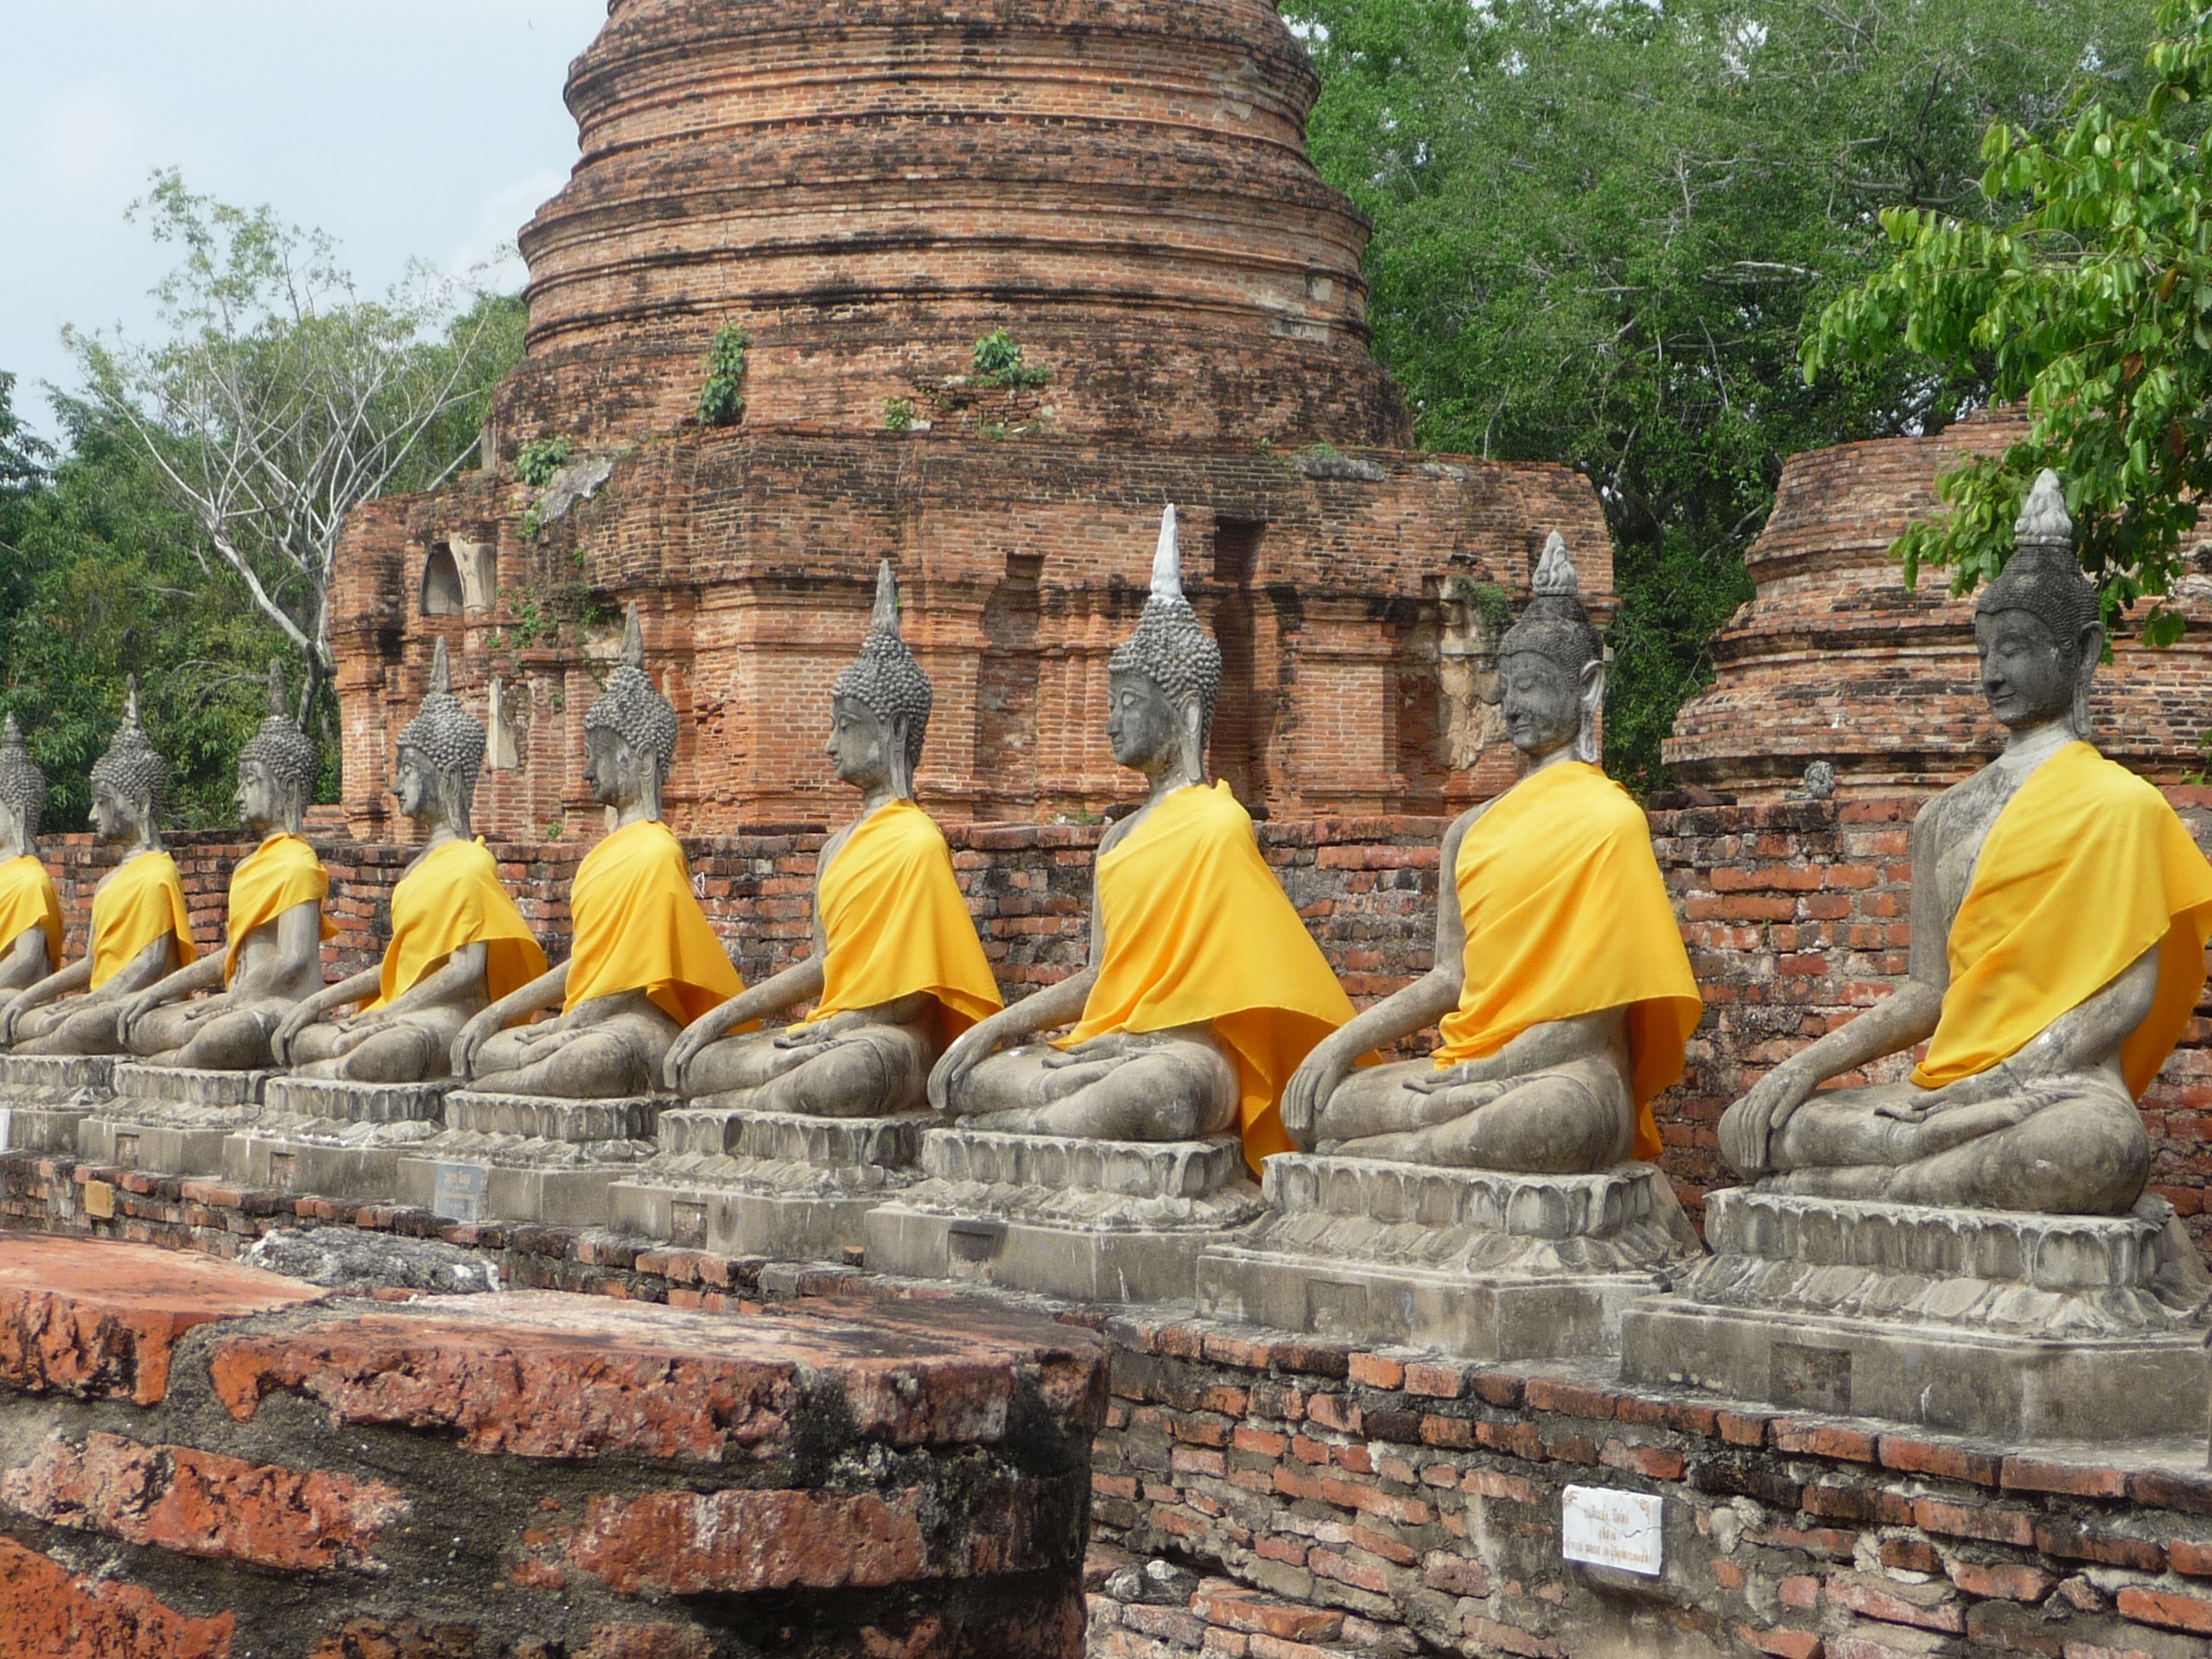
building, monk, tourism, place of worship, thailand, meditation, temple, buddha, wat, archaeological site, hindu temple, historic site, ancient history